California State Route 113

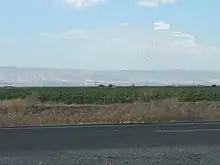
Sunflowers grow along SR 113

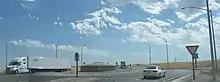
SR 12/SR 113 roundabout

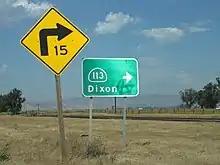
SR 113 to Dixon sign

State Route 113 begins at the intersection with State Route 12 between Fairfield and Rio Vista. It heads north on a rural two-lane highway towards the city of Dixon. After heading through the center of the city, it expands to four lanes before reaching Interstate 80. From there, SR 113 is co-routed along I-80, heading northeast towards the city of Davis. SR 113 then splits from I-80 onto its own freeway alignment, heading north near UC Davis. It is the four-lane freeway (known as the "Vic Fazio Highway") connecting Interstate 80 in Davis to Interstate 5 in Woodland, thus rivaling Interstate 505 farther west. After leaving Davis, SR 113 continues north through rural areas for a short while, entering Woodland approximately later. Upon reaching I-5, it is co-routed for a short while and splits from I-5 a mile (1.6 km) later. From there, SR 113 leaves Woodland and again heads north on a rural two-lane highway, turning east and north again into the small community of Knights Landing, intersecting with State Route 45. It then heads northeast through the small community of Robbins, then turns east to end at State Route 99 towards Yuba City.